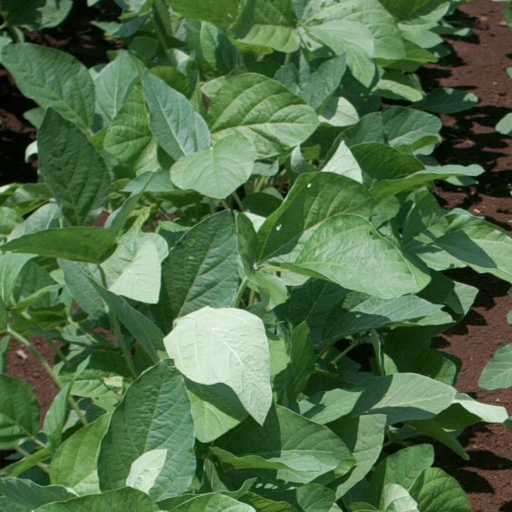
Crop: soybean